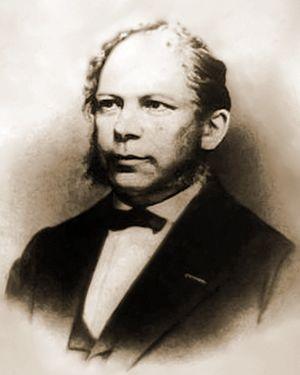
Lobegott Friedrich Constantin von Tischendorf, né à Lengenfeld le 18 janvier 1815 et mort le 17 décembre 1874 à Leipzig, est considéré — avec Lachmann, Wescott et Hort, Gregory ou Soden — comme l'un des plus grands chercheurs de l'histoire du texte du Nouveau Testament au XIXᵉ siècle.